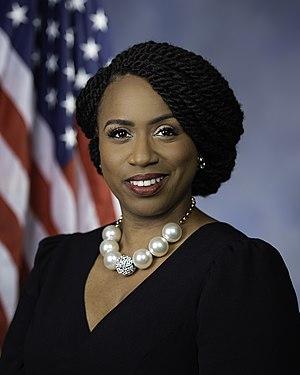
Ayanna S. Pressley, née le 3 février 1974 à Chicago, est une femme politique américaine membre du Parti démocrate.